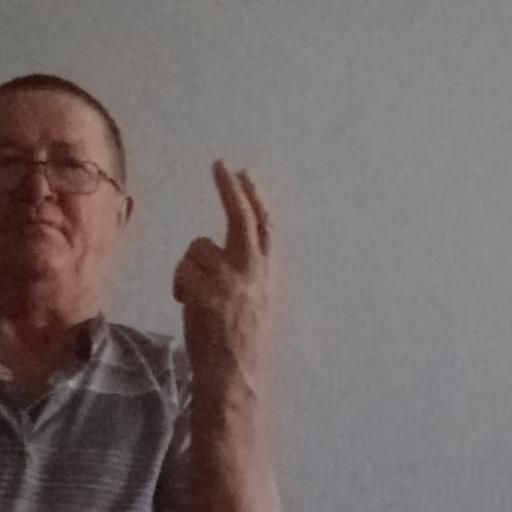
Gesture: two_up_inverted